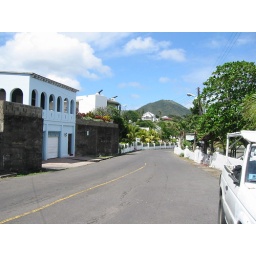
A hill near the start of our grueling bike tour of St. Kitts.